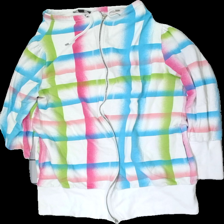
View: front
Type: Hoodie
Category: Ladies
Brand: Not in the list
Brand text on label: JSFN
Colors: Blue, White, Pink, Multicolor
Material: 100% cotton
Pattern: Checkered print
Cut: Regular
Size: 52
Season: All
Stains: Minor
Price range: <50
Recommended usage: Recycle
Description: Damages zipper